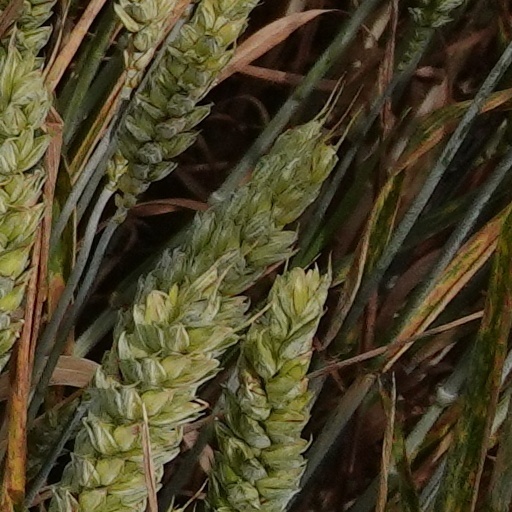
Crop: wheat